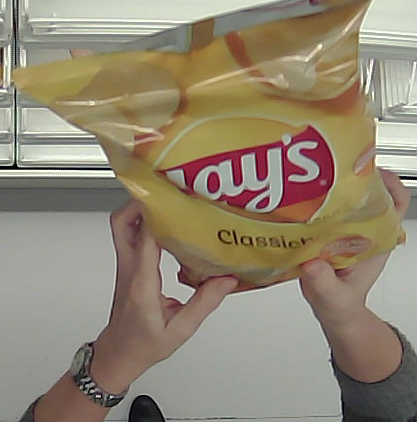
Product: lays_classic